History of jewellery in Ukraine

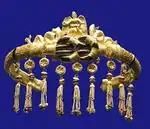
Greek jewellery, 300 BCE, showing a Heracles knot

Greek art of the Black Sea region influenced the Sarmatian style. Most notably it increased the color range. Together with precious metals and gems, glass is found in the jewellery of this time. Greek brooch-fibulas were often made in this style.